Inundation, Gibraltar

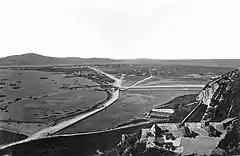
The Inundation seen from the Upper Lines, 1870s

Prior to the creation of the Inundation, the principal access to Gibraltar was via a narrow strip of land between the Morass and the cliff face of the Rock. During the Thirteenth Siege of Gibraltar, the Spanish had managed to dig trenches along this strip of land to reach within only of the walls of Gibraltar. A redan or flèche was built in front of the town's Landport Gate during the siege to overlook the Morass and provide additional defence.